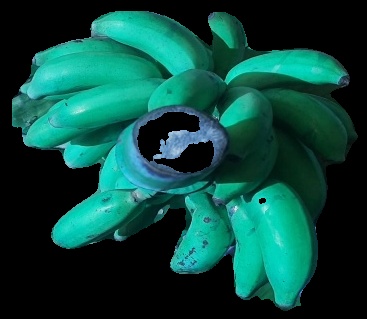
Variety: elakki-bale
Grade: grade3